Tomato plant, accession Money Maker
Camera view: tilt-top (135 deg); turntable rotation: 300 degrees
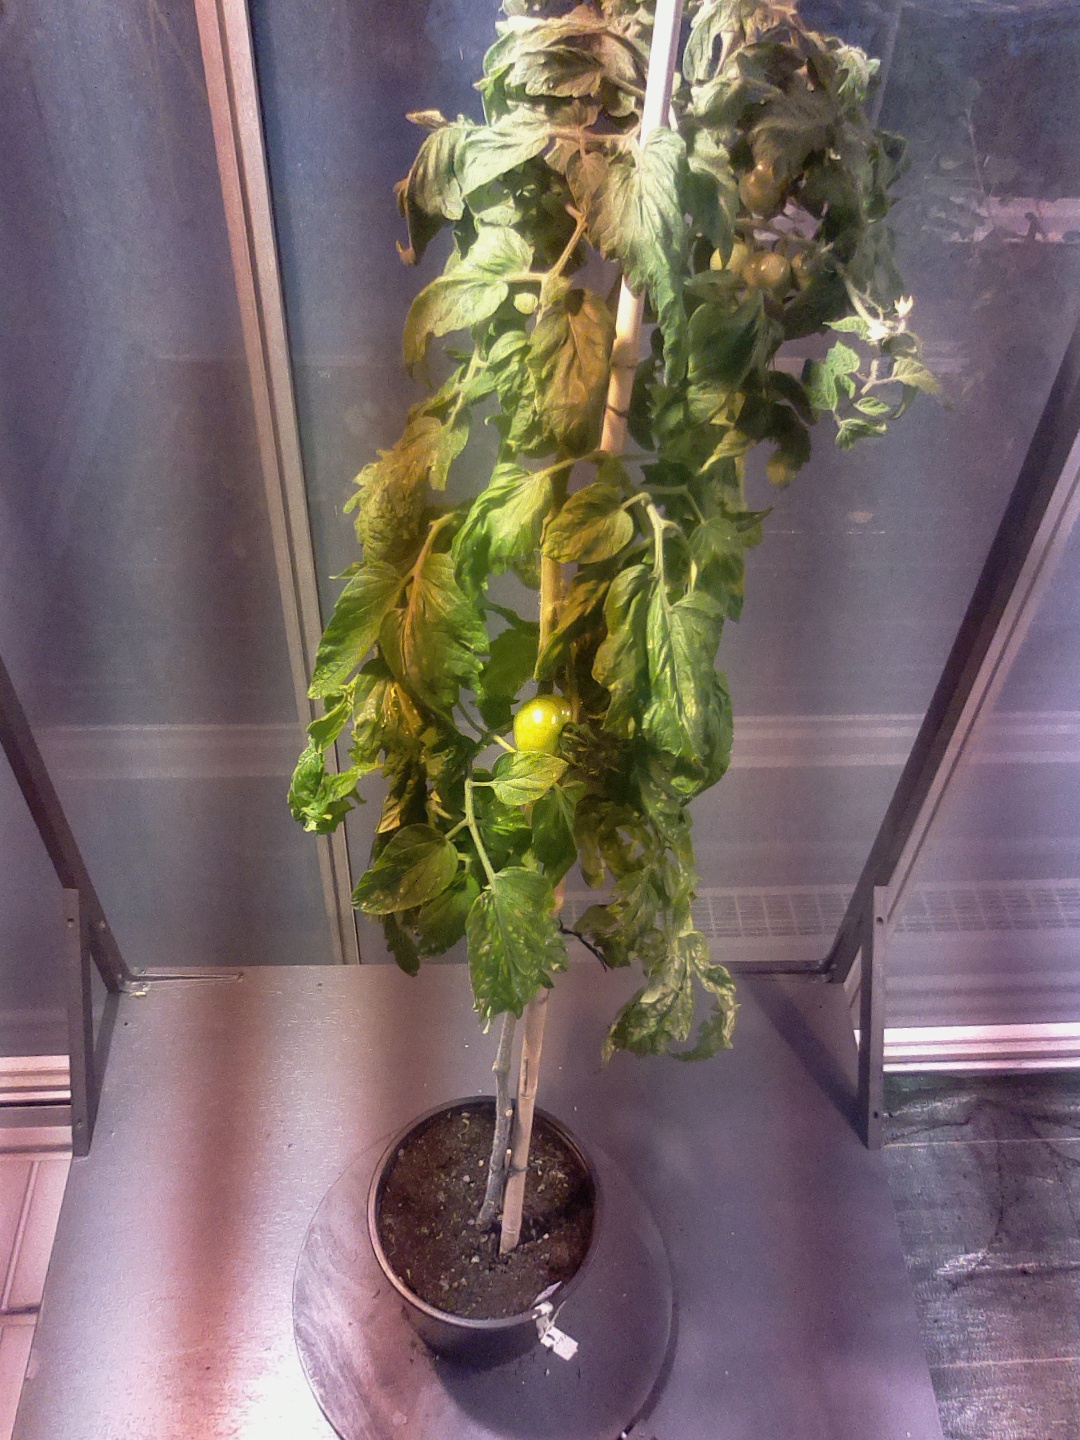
BBCH growth stage 74: 40%-50% of final fruit size